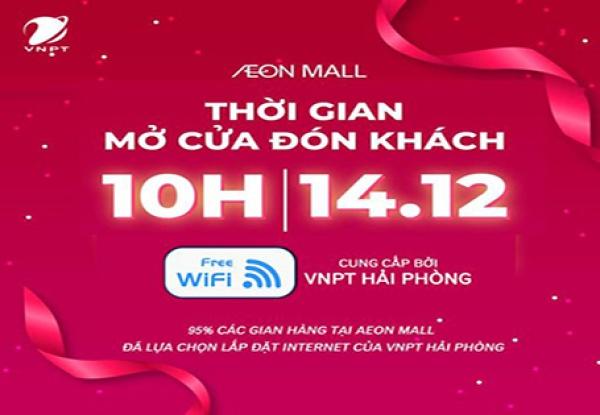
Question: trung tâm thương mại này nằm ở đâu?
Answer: hải phòng